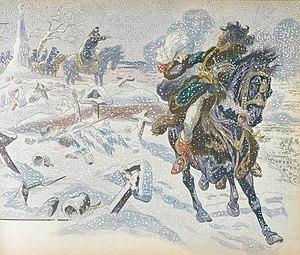
Bataille d'Eylau, 8 février 1807
Joachim Murat [ joaʃɛ̃ myʁa], né le 25 mars 1767 à Labastide-Fortunière et mort le 13 octobre 1815 à Pizzo, est un militaire français, haut dignitaire du Premier Empire. Fait maréchal d'Empire et prince français par Napoléon Iᵉʳ, il est également grand amiral de l'Empire, grand-duc de Berg et de Clèves, puis roi de Naples à partir de 1808 sous le nom de Joachim Iᵉʳ.